Greatfields Park

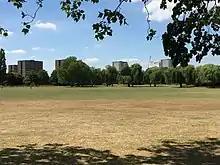
Greatfields Park

Greatfields Park, in the London Borough of Barking and Dagenham, east London, is a public park of just under 6 hectares. It lies just north of the A13 road (Alfreds Way, Barking bypass trunk road), and is bounded on other sides by Greatfields Road, Movers Lane, and Perth Road.